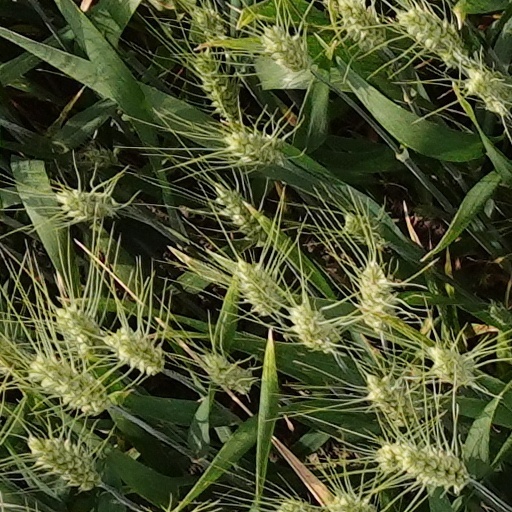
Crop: wheat